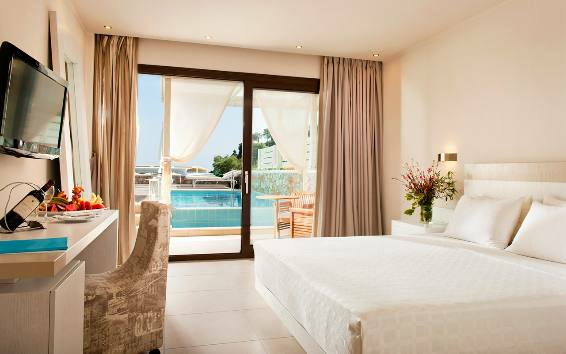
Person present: No